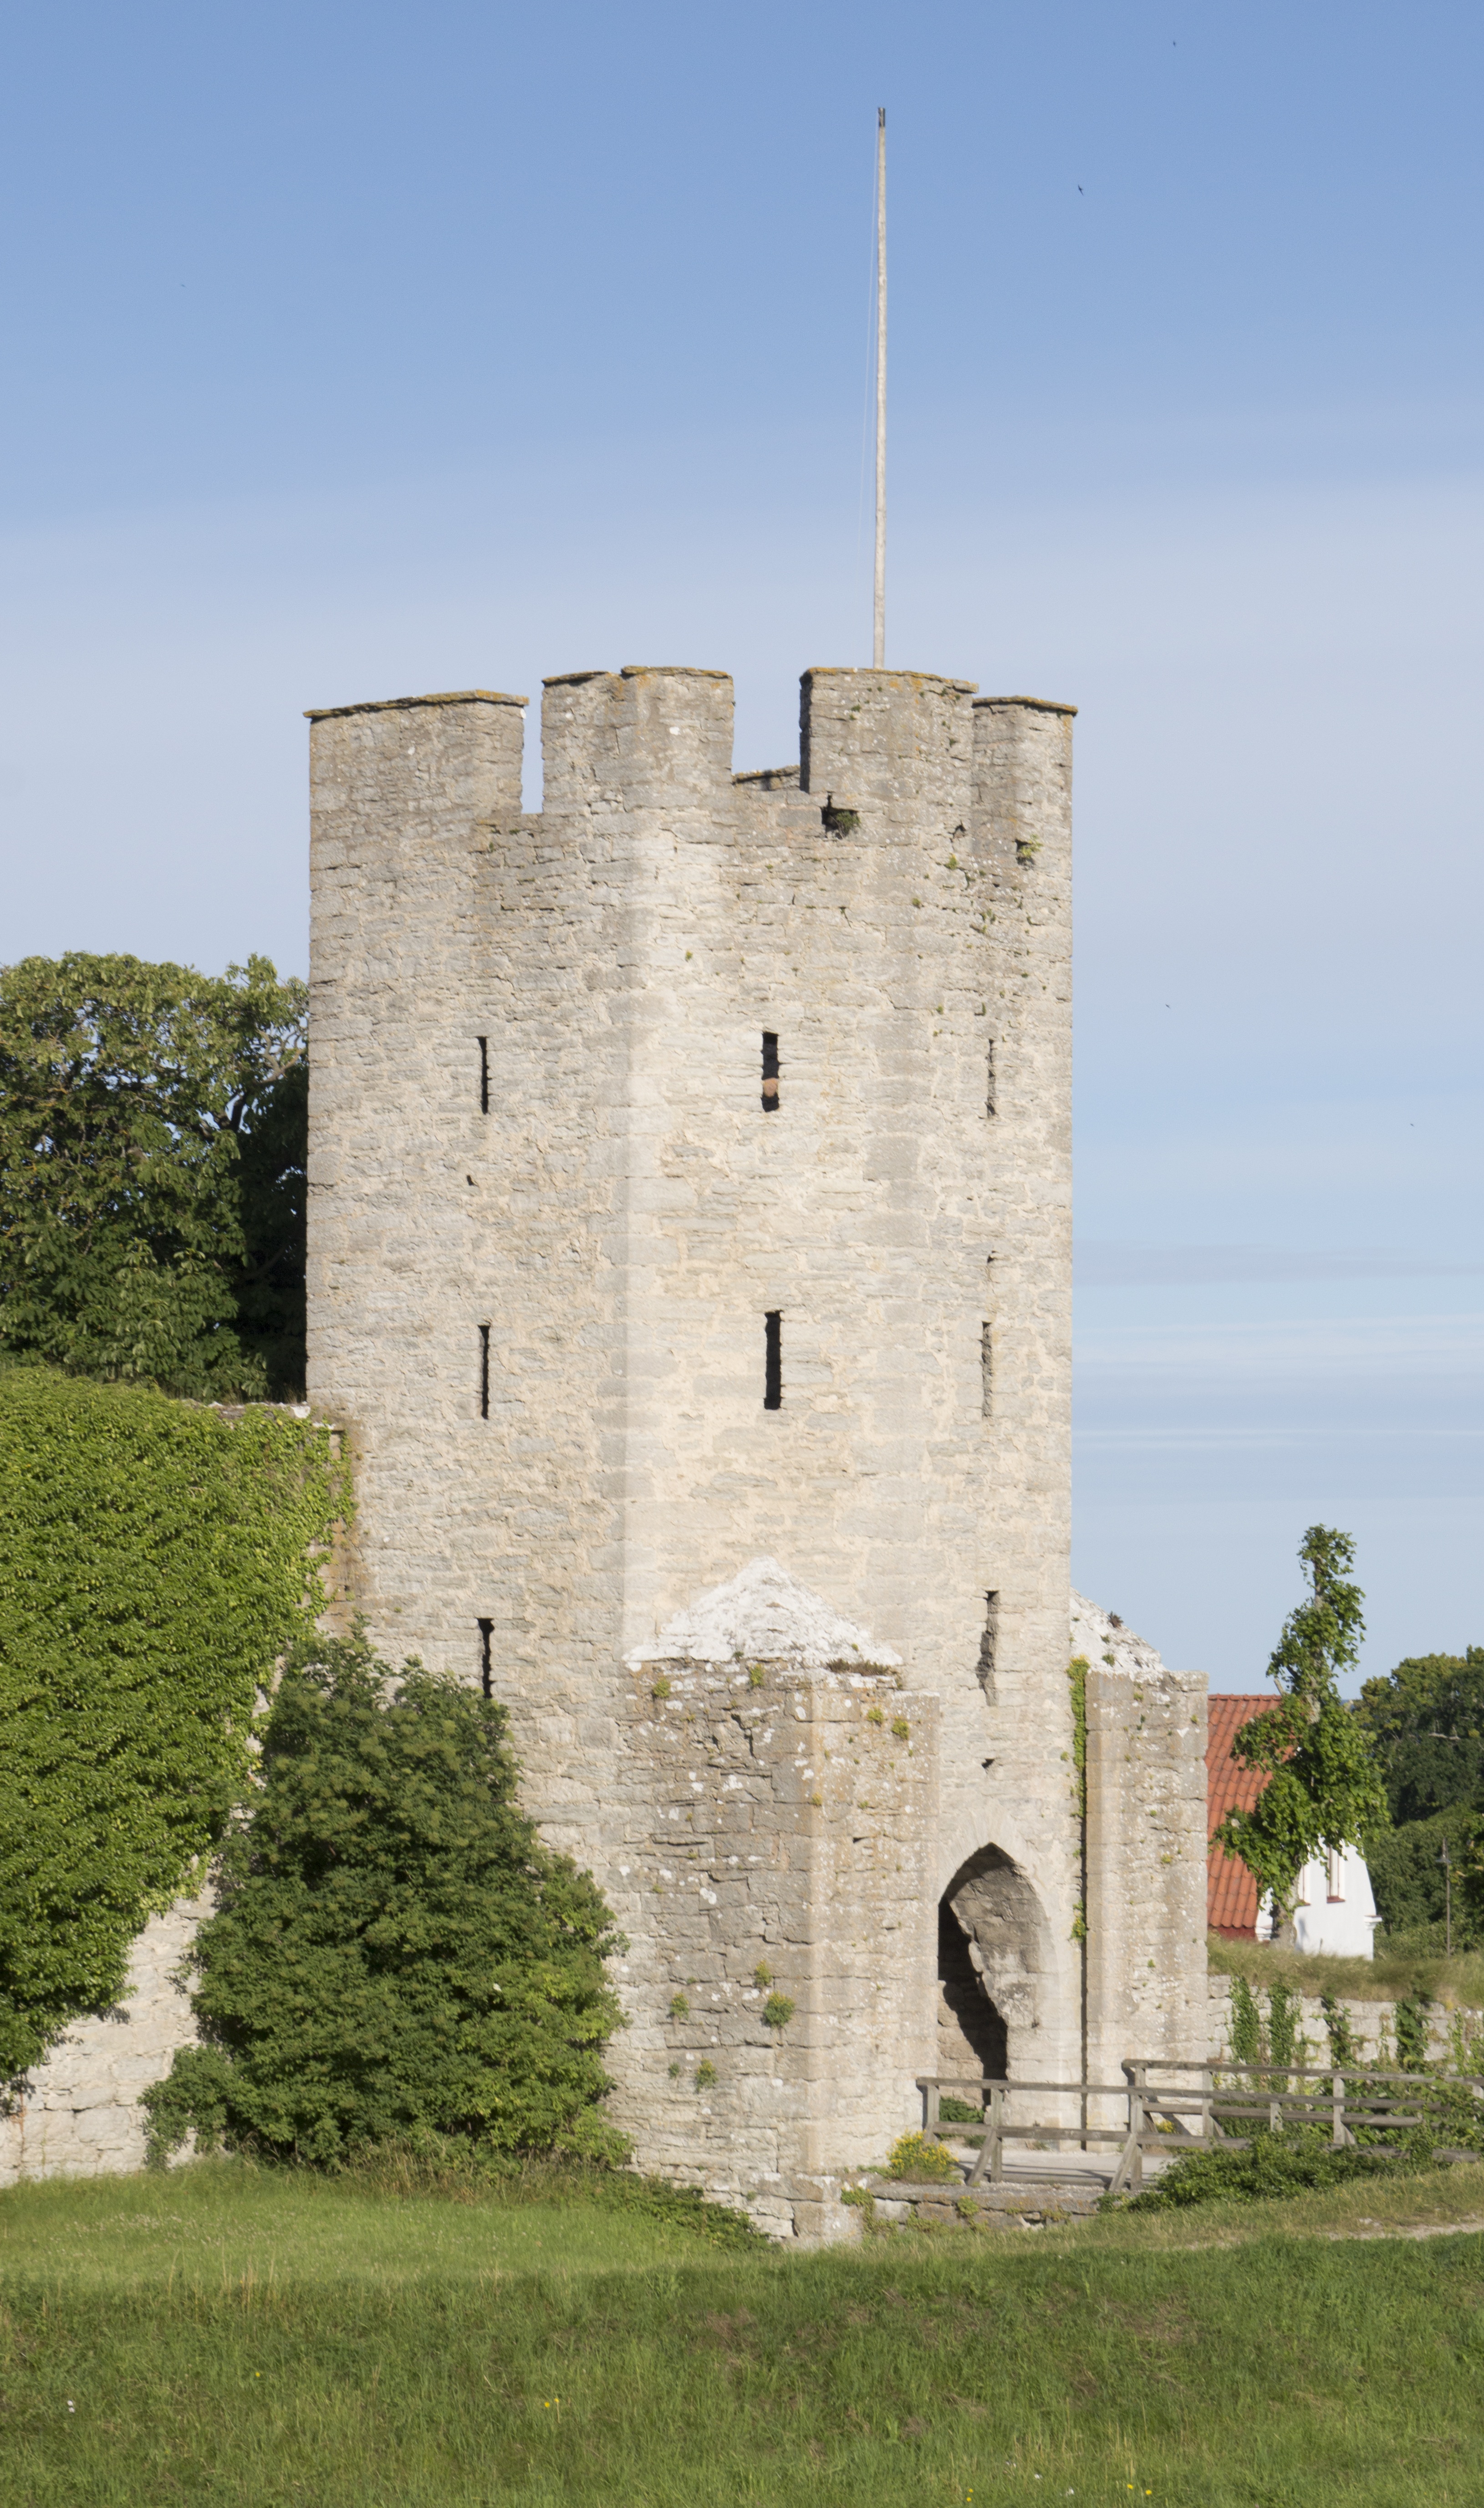
building, chateau, wall, tower, castle, fortification, place of worship, ruins, monastery, sweden, middle ages, curtain wall, visby, spanish missions in california